Spanish crisis of 1917

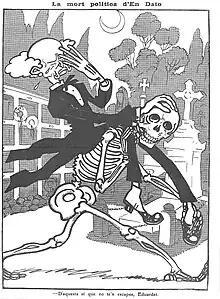

Meanwhile, the Regionalist League of Catalonia, wary of the social unrest, chose to support a nationally unified government with active support from the king. García Prieto once again presided over the government, which included Cambó and committed to holding elections in February 1918, the outcome of which was uncertain, with no clear majority for any party. This situation was unprecedented. Typically, “single-color” governments did not come to power by winning elections, but through appointment by the king. They would conveniently prepare the elections themselves by getting an easily controlled parliament and "pigeonholing" their candidates, who were guaranteed election through caciquismo, pucherazo, or open fraud when necessary. This typical scenario was prevented in this case by a multiparty composition, thereby forcing a new nationally unified government, this time led by Maura. This occurred again in the following elections in June 1919, and the return to traditional "turnismo" did not occur until the elections of December 1920, which were organized single-handedly by Dato.